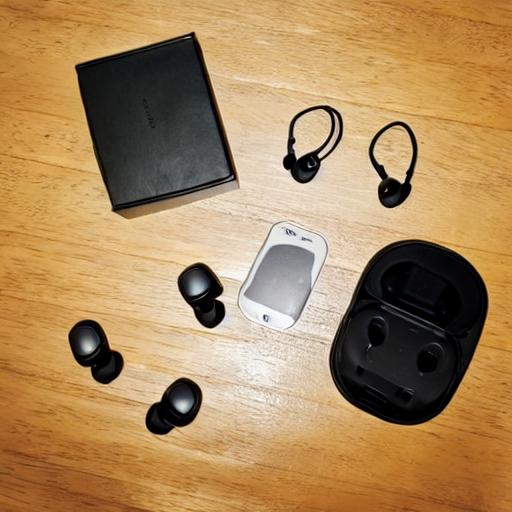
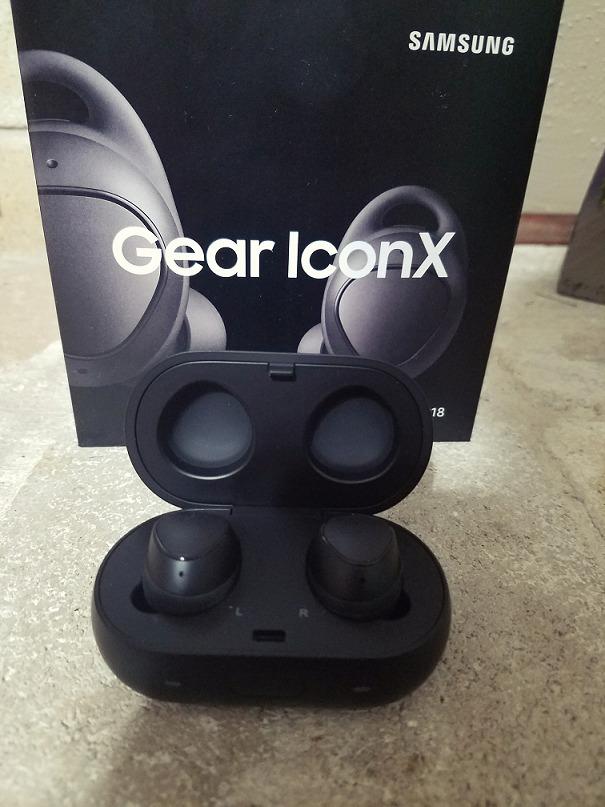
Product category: earbuds
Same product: no